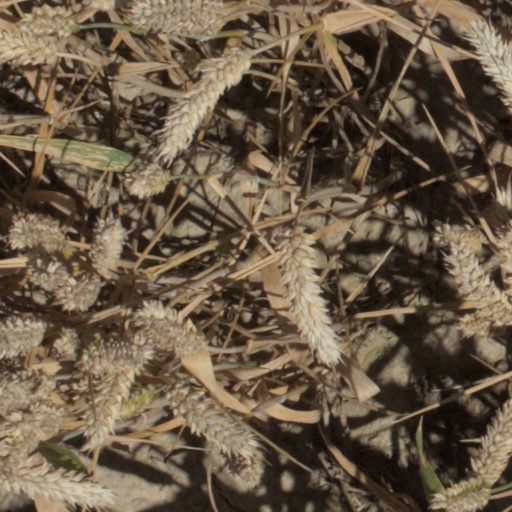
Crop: wheat